Mina Crandon

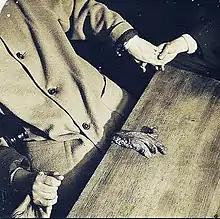
Mina Crandon with her "spirit hand" which was discovered to be made from a piece of carved animal liver.

Crandon's "teleplasmic hand" that allegedly appeared in photographs was said to resemble animal tissue and trachea, cut and sewn together. Allegations were made by some conjuring historians of Houdini and mediumship that her surgeon husband had altered her genitalia and this was where she concealed her teleplasmic hand. The "hand" did not move after its appearance on the table before her. It lay still as if it were dead and then supposedly vanished. She refused to wear tights, or to be internally searched, but no proof that Crandon had been surgically altered has ever been published. The "hand" appeared only when Crandon sat next to her husband, who held or controlled her right hand.